Thomas Tingey Craven (admiral, born 1808)

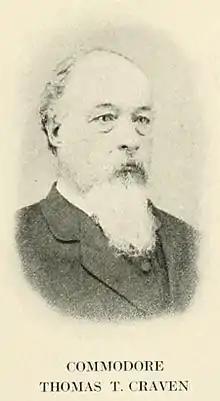

Thomas Tingey Craven (December 30, 1808 – August 23, 1887) was a 19th-century United States Navy officer who rose to prominence during the Civil War.